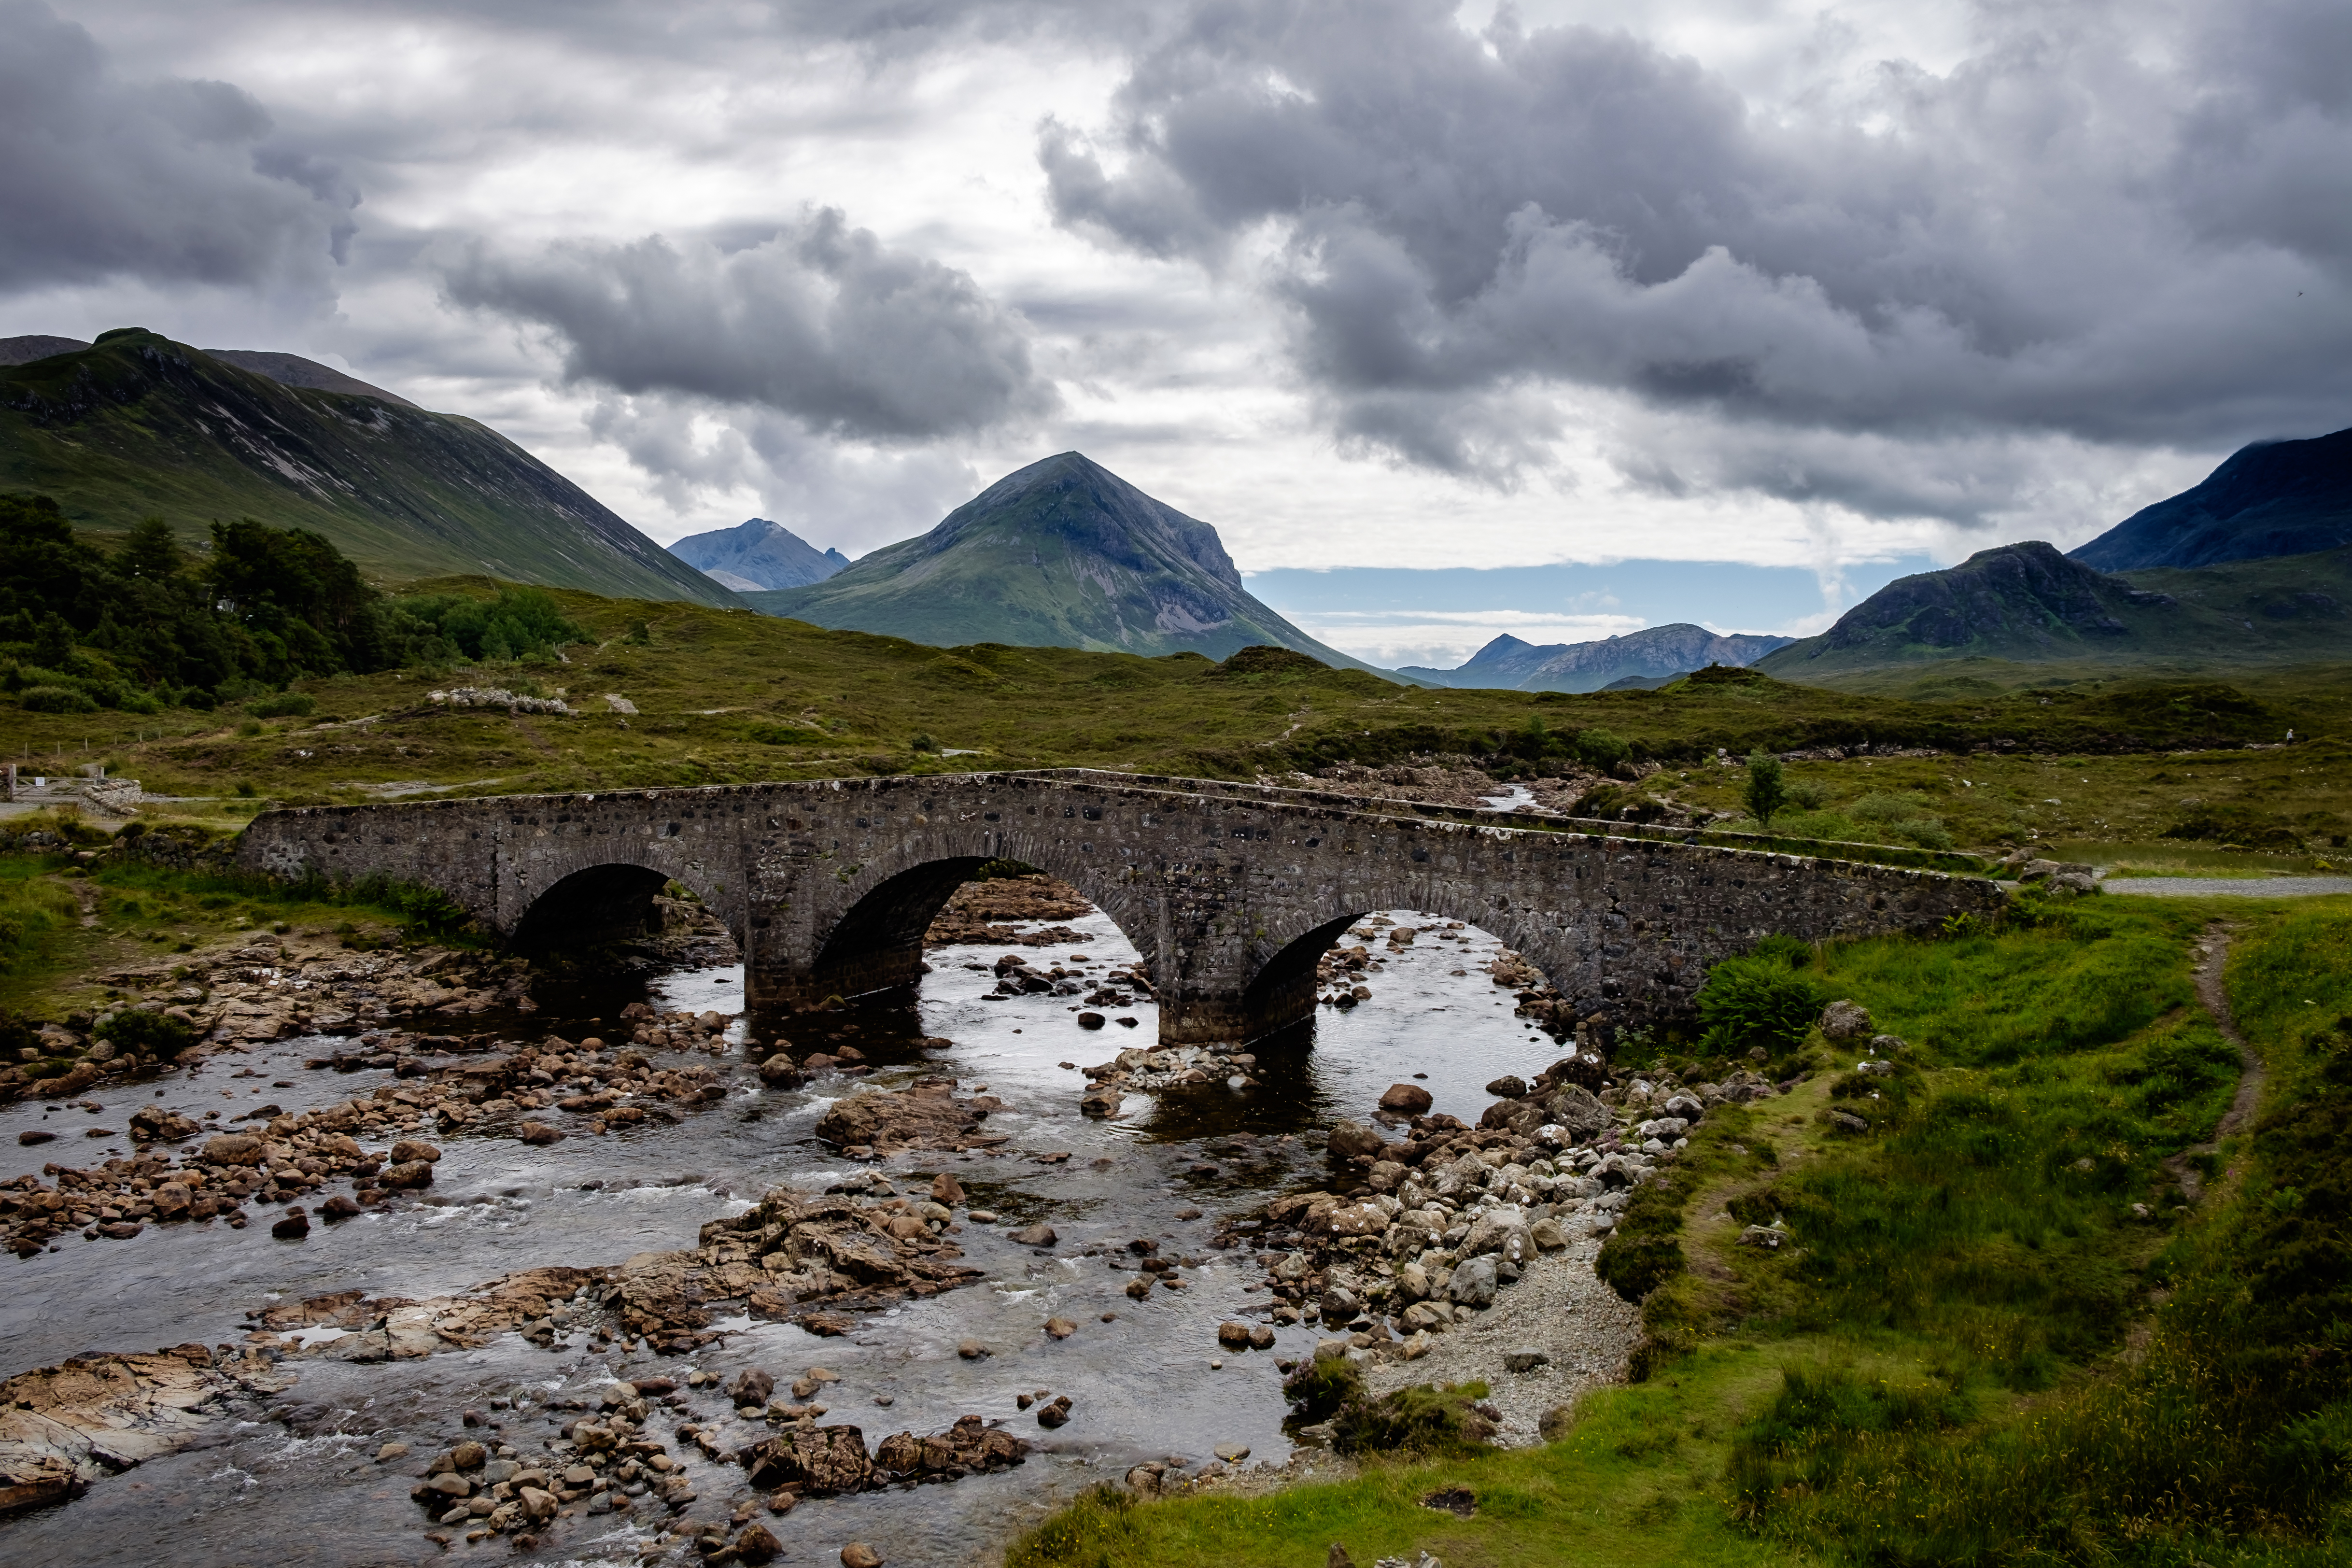
landscape, nature, wilderness, mountain, cloud, hill, lake, valley, mountain range, reflection, highland, alps, plateau, fell, loch, rural area, landform, mountain pass, geographical feature, mountainous landforms